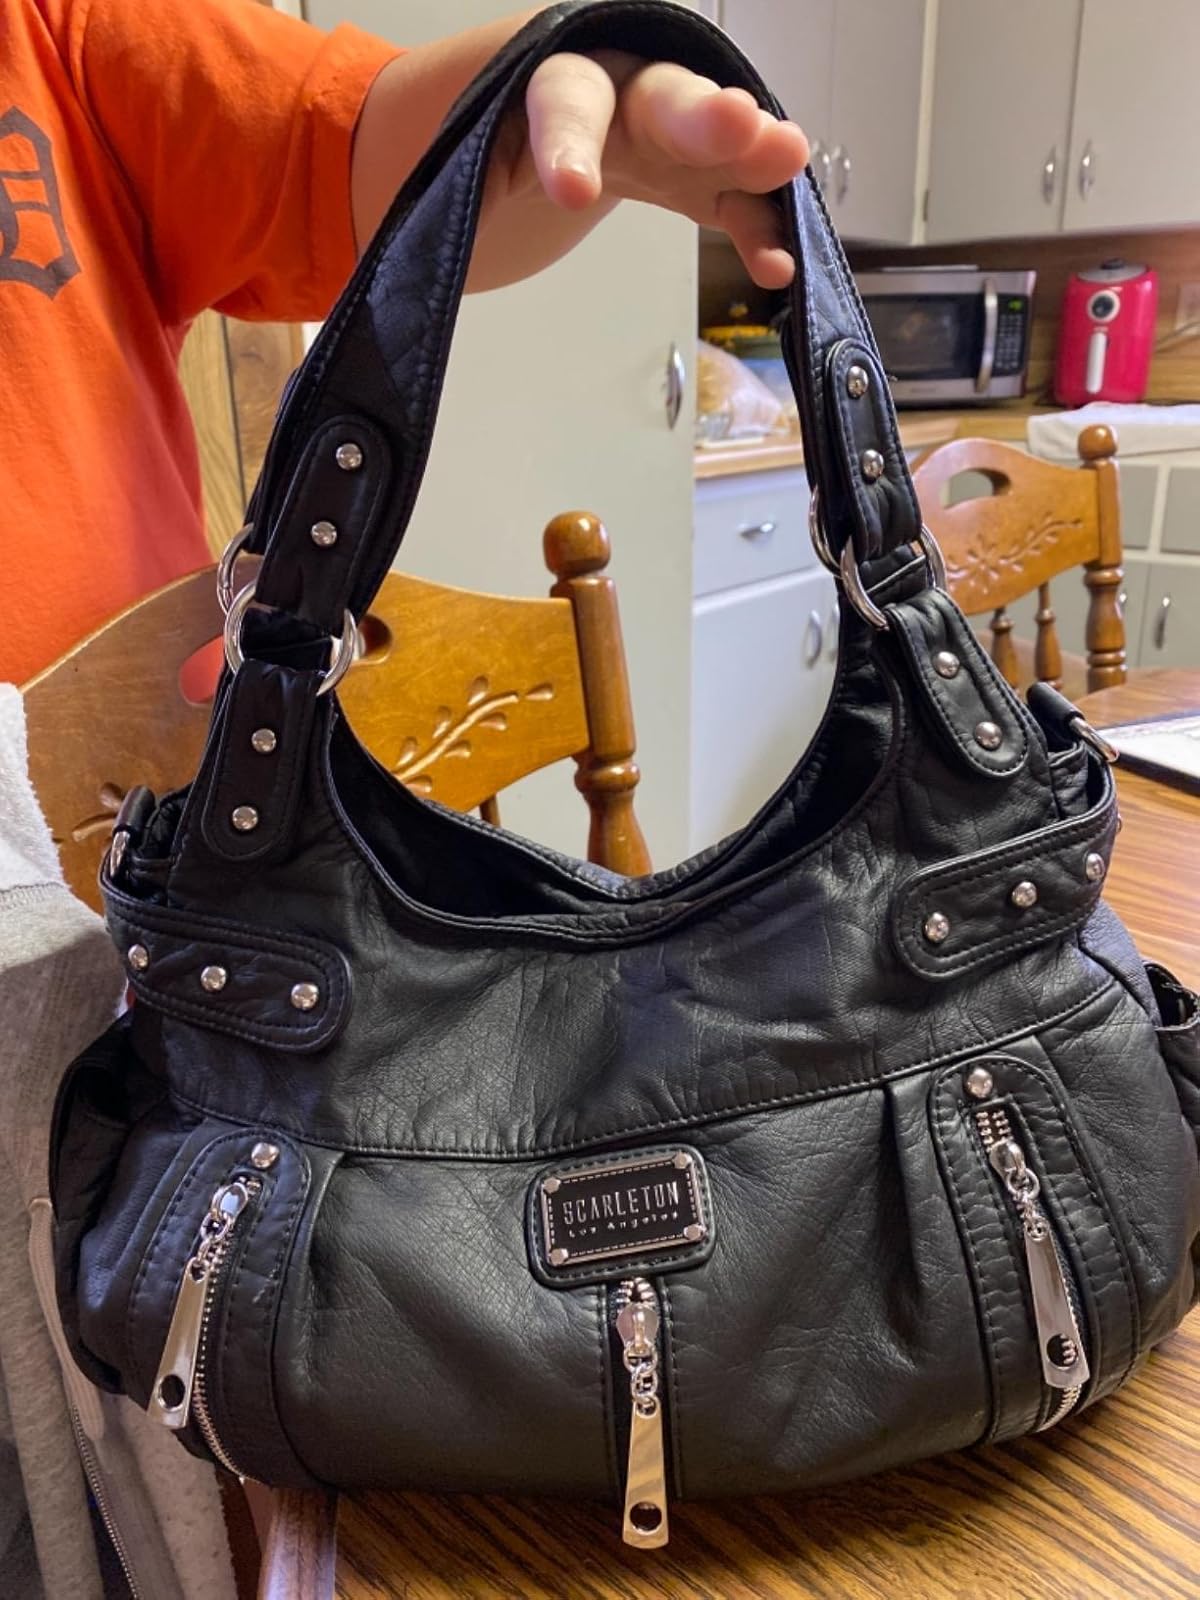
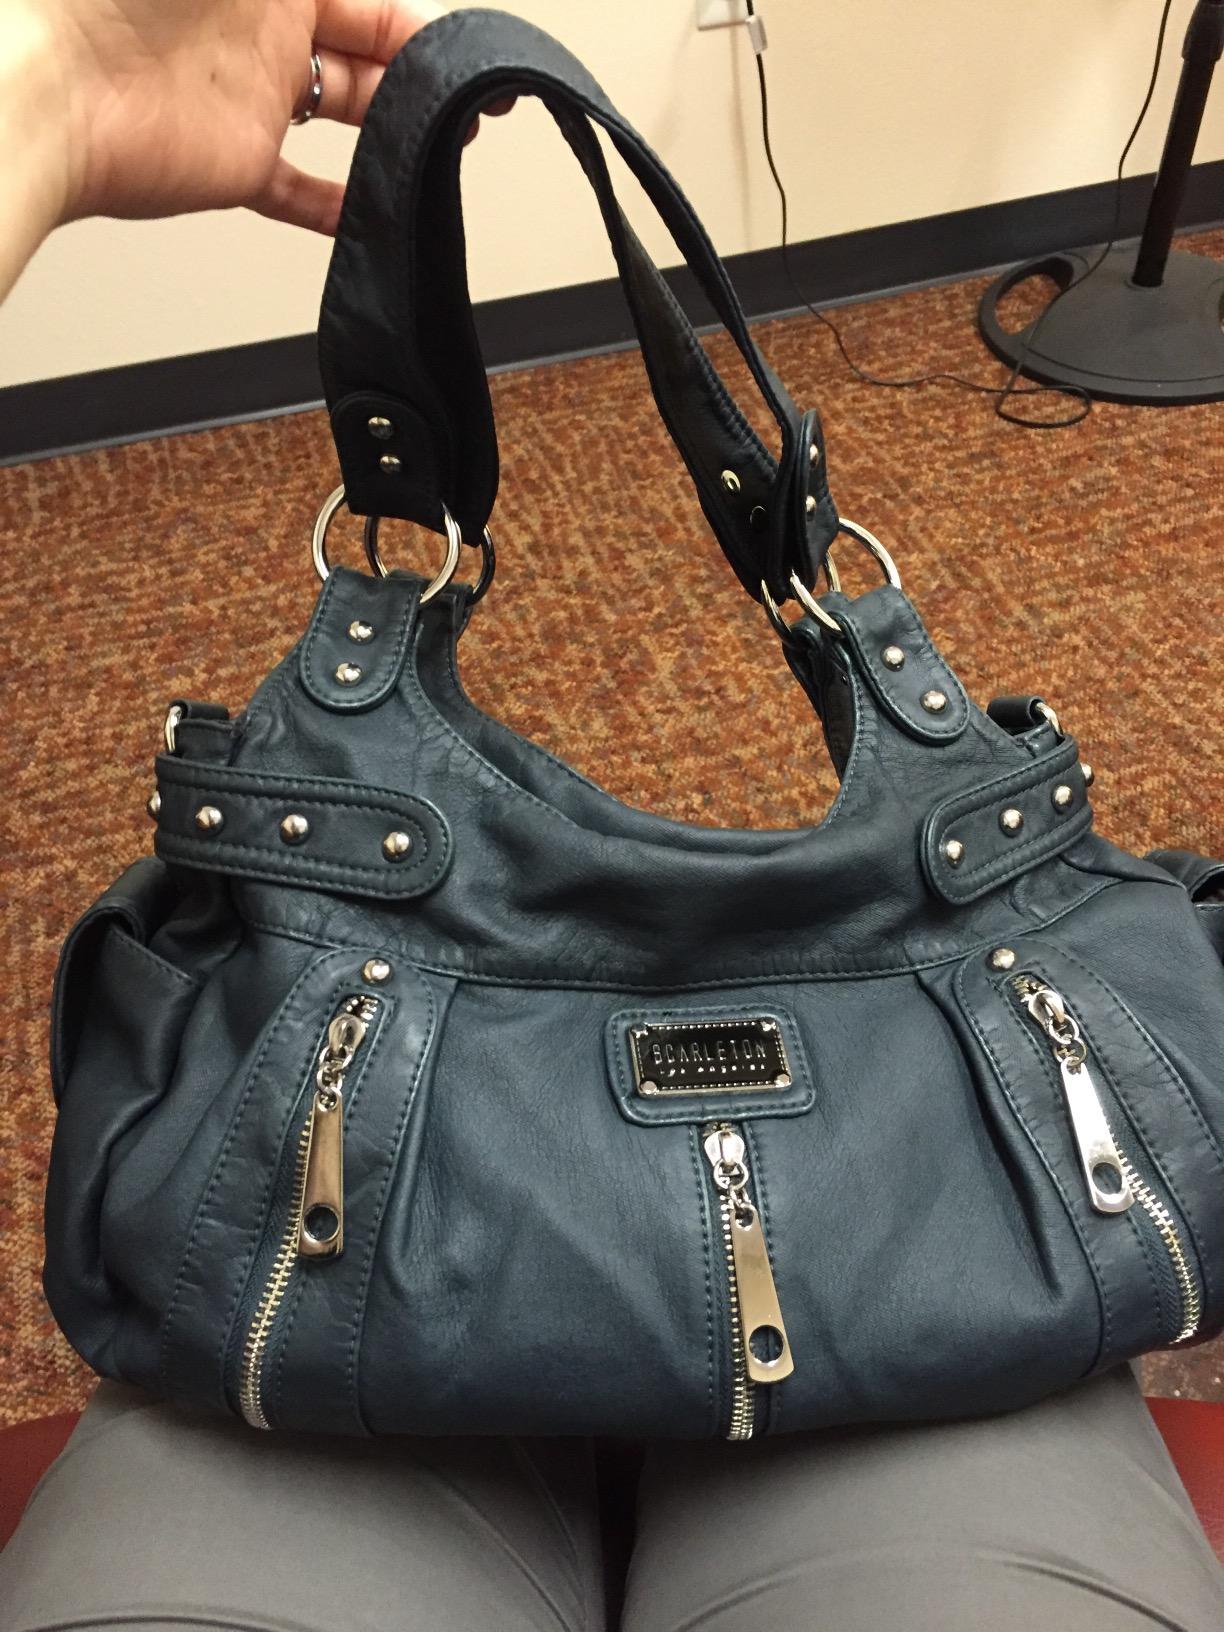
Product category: accessories_handbag
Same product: no